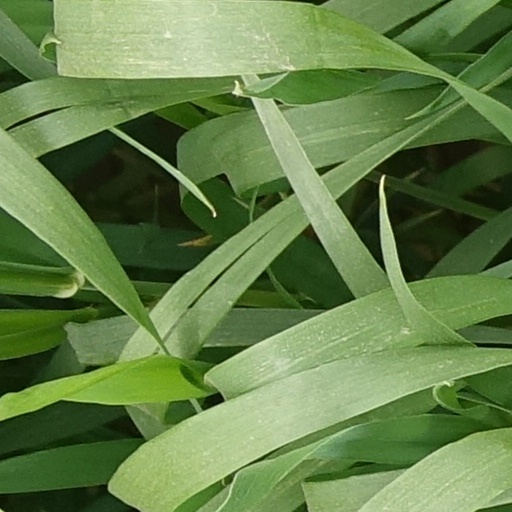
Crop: wheat